Sexual consent

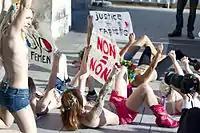
A FEMEN activist holds a sign reading "Non=Non", French for "no=no", at a 2012 protest.

The Canadian Federation of Students (CFS) created the "No Means No" campaign in the 1990s to increase awareness by university students about "sexual assault, acquaintance rape, and dating violence" and decrease the incidence of these issues. The CFS developed a "No Means No" campaign that included research on sexual assault and producing and distributing buttons, stickers, posters and postcards with the slogan and other information. According to the CFS, "No Means No" to set in place a no tolerance approach to sexual violence and harassment and educate students about these issues.